Mihailo Živanović

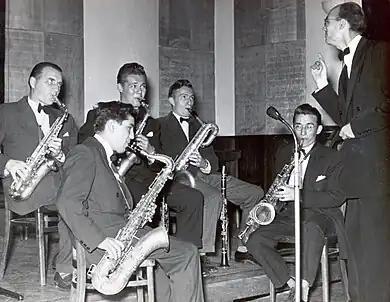
Orchestra Rehearsal in 1952. In the top row: Vladimir Plotnjikov, Vladimir Dajzinger, Mika Živanović. In the bottom row: Eduard Sađil and Karlo Takač. Conducted by Mladen Guteša.

Jazz was very appealing to Mihailo Živanović. Accomplishing himself in this field, in 1946 he formed a jazz orchestra "Fis-dur" which he named after his clarinet Fis-dur. The orchestra was led by Michael himself. Due to the quality, the orchestra had very soon become one of the most famous in Belgrade. The first members of the orchestra were: Milo Dimitrijević (guitar), Duško Radić (piano), Stanislav Sodermajer (drums) and Mihailo Živanović (clarinet).